Bradel binding

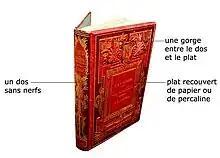

A Bradel binding (also called a bonnet or bristol board binding) is a style of book binding with a hollow back. It most resembles a case binding in that it has a hollow back and visible joint, but unlike a case binding, the cover boards and spine stiffener are joined together with a strip of sturdy paper before covering.